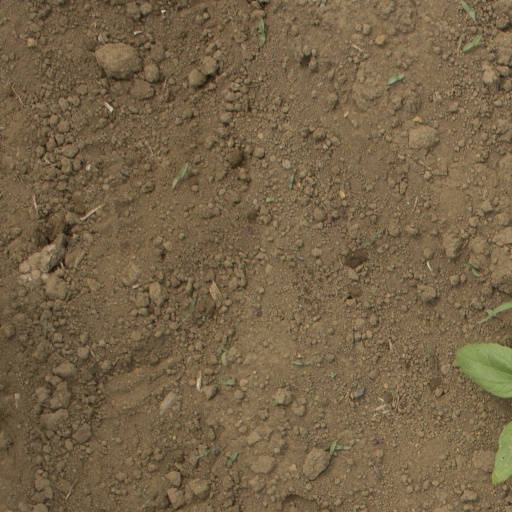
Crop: Jerusalem artichoke